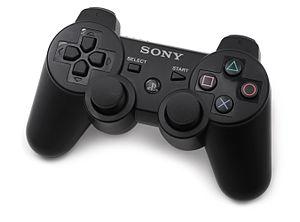
Un contrôleur DualShock 3.